List of Top Country LPs number ones of 1982

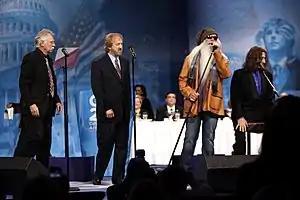
"Bobbie Sue" was a number one for the Oak Ridge Boys.

Top Country Albums is a chart that ranks the top-performing country music albums in the United States, published by "Billboard". In 1982, six different albums topped the chart, which was at the time published under the title Top Country LPs, based on sales reports submitted by a representative sample of stores nationwide.